Liberty Party (United States, 1840)

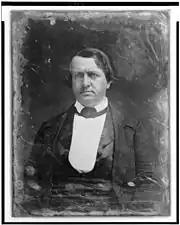
Senator John P. Hale of New Hampshire, the original nominee of the Liberty Party for president in 1848.

Birney received 62,000 votes in the free states, a nearly tenfold increase over his 1840 result. In five states (Maine, Massachusetts, Michigan, New Hampshire, and Vermont), his share of the total vote exceeded five percent. He received no votes in the slave states. The major issue in the campaign was the annexation of Texas. Martin Van Buren, the early presumptive nominee of the Democratic Party, opposed annexation on the grounds that it would inflame sectional tensions between the free and slave states. This position cost him the support of the southern Democrats, and James K. Polk was nominated for president on a pro-annexation platform. Henry Clay, the candidate of the Whigs, assumed an ambivalent stance on Texas in an effort to hold together his party's fracturing coalition. He initially opposed annexation, then supported it late in the campaign, only to subsequently clarify that he favored annexation only if it could be achieved without war with Mexico. Abolitionists mistrusted Clay because of his status as a slaveholder as well as his previous interactions with the abolitionist movement. In a campaign visit to Richmond, Indiana in 1842, Clay angrily denounced a group of Quakers who called on him to manumit his slaves. He distanced himself from his cousin Cassius Clay, a prominent antislavery editor, and repeatedly attacked the abolitionist movement as divisive and incendiary. A popular abolitionist song, published in 1844, included the lines, "Railroads to emancipation, / Cannot rest on "Clay" foundation." Polk won the election with 170 electoral votes to 105 for Clay. Polk carried New York and Michigan with less than a majority; if the Liberty voters in these states had all voted for Clay, Clay would have gained both states and thus the presidency. This has led some historians to suggest that the Liberty Party was a spoiler in 1844, diverting votes that would otherwise have gone to Clay. However, a substantial minority of Liberty voters in 1844 (including vice presidential candidate Thomas Morris) were former Democrats and had no love for Clay. Liberty Party leaders such as Chase and Gerrit Smith aligned more closely with the Jacksonians on national issues apart from slavery, and Birney himself accepted the Democratic nomination for a seat in the Michigan Legislature while running as the Liberty candidate for president. Reinhard Johnson notes that most Liberty voters considered the Whigs no less proslavery that the Democrats and likely would not have voted for Clay in any case. Birney's result in 1844 was consistent with or slightly reduced from the Liberty Party's showing in the 1843 state elections, suggesting ex-Whig support for Birney represented voters who had abandoned Clay long before the 1844 campaign.